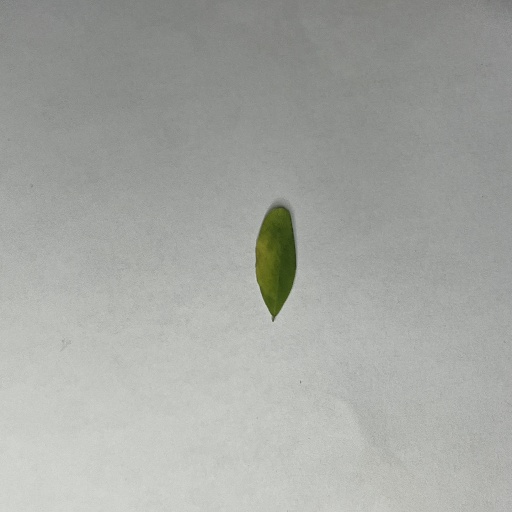
Species: Sojina
Leaf condition: Bacterial Spot